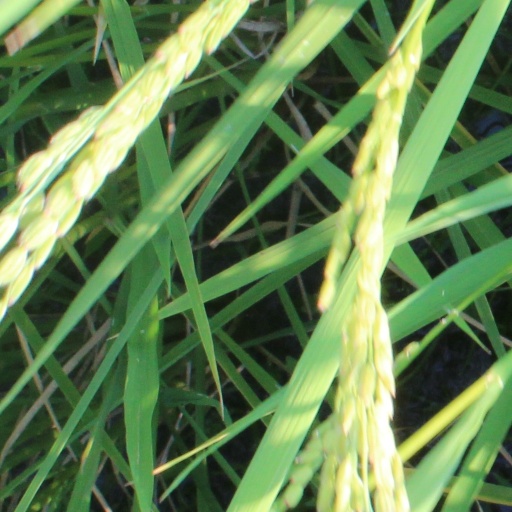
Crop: rice